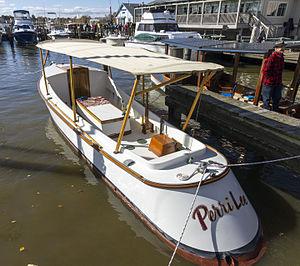
Réplique skiff draketail Perri Lee à Chestertown, Maryland, Etats-Unis